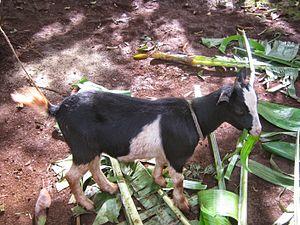
Chèvre
La chèvre domestique est une espèce de mammifères herbivore ruminant, appartenant à la famille des bovidés, sous-famille des caprins. La plupart du temps, les chèvres sont domestiquées, mais on les trouve aussi à l'état sauvage dans quelques contrées du Caucase, d'Iran, d'Afghanistan ou d'Irak. Leur domestication est ancienne. On les élève pour leur lait, leur cuir, leur poil et leur viande.